Accounting irregularity

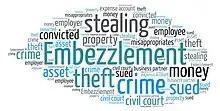

An accounting irregularity is an entry or statement that does not conform to the normal laws, practises and rules of the accounting profession, having the deliberate intent to deceive or defraud. Accounting irregularities can consist of intentionally misstating amounts and other information in financial statements, or omitting information required to be disclosed. Financial misstatements would cause huge losses for investors. More irregularities are found in companies with higher incentives. Accounting irregularities are often committed as a means to an end. For example, assets misappropriations may be concealed by using irregular accounting entries and profit overstatements may inflate the year end bonuses to offender. Offender may falsify the company performance to conceal low productivity and enhanced stock price. Accounting irregularities are commonly distinguished from unintentional mistakes or errors. The misstatements could cause significant concern about the quality of the firm's financial reports.